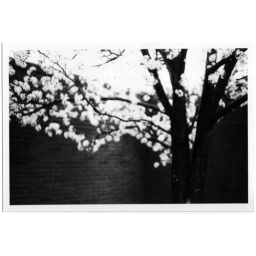
scanned photo from 1997. tree that i spotted near my dorm--a dorm built by prison architects.